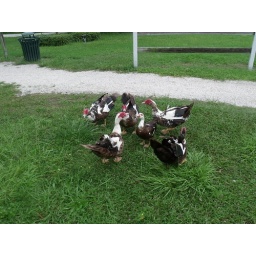
duck dance ... female duck in the middle, males dancing in a circle